Safa al-Safi

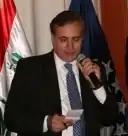
Safa al-Safi

Safa al-Din (also Safauddin) Mohammed al-Safi is an Iraqi politician and former Justice Minister who is currently Minister of State for the Council of Representatives.